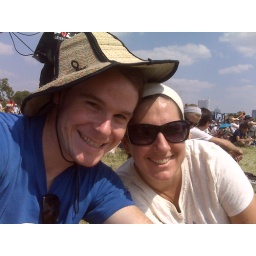
Austin City Limits Festival 2008erica and tommy in a cute hat